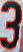
Number: 3